London Tavern

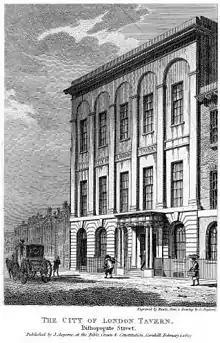
The London Tavern in 1809

The City of London Tavern or London Tavern was a notable meeting place in London during the 18th and 19th centuries. A place of business where people gathered to drink alcoholic beverages and be served food, the tavern was situated in Bishopsgate in the City of London (the site today of Nos. 1–3 Bishopsgate).